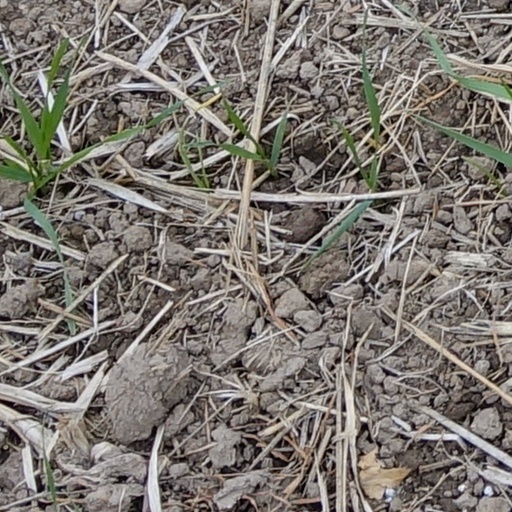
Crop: wheat